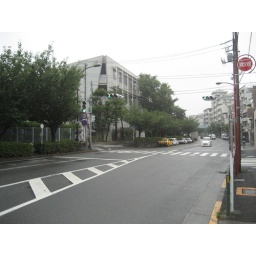
road near my house